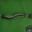
Label: caterpillar